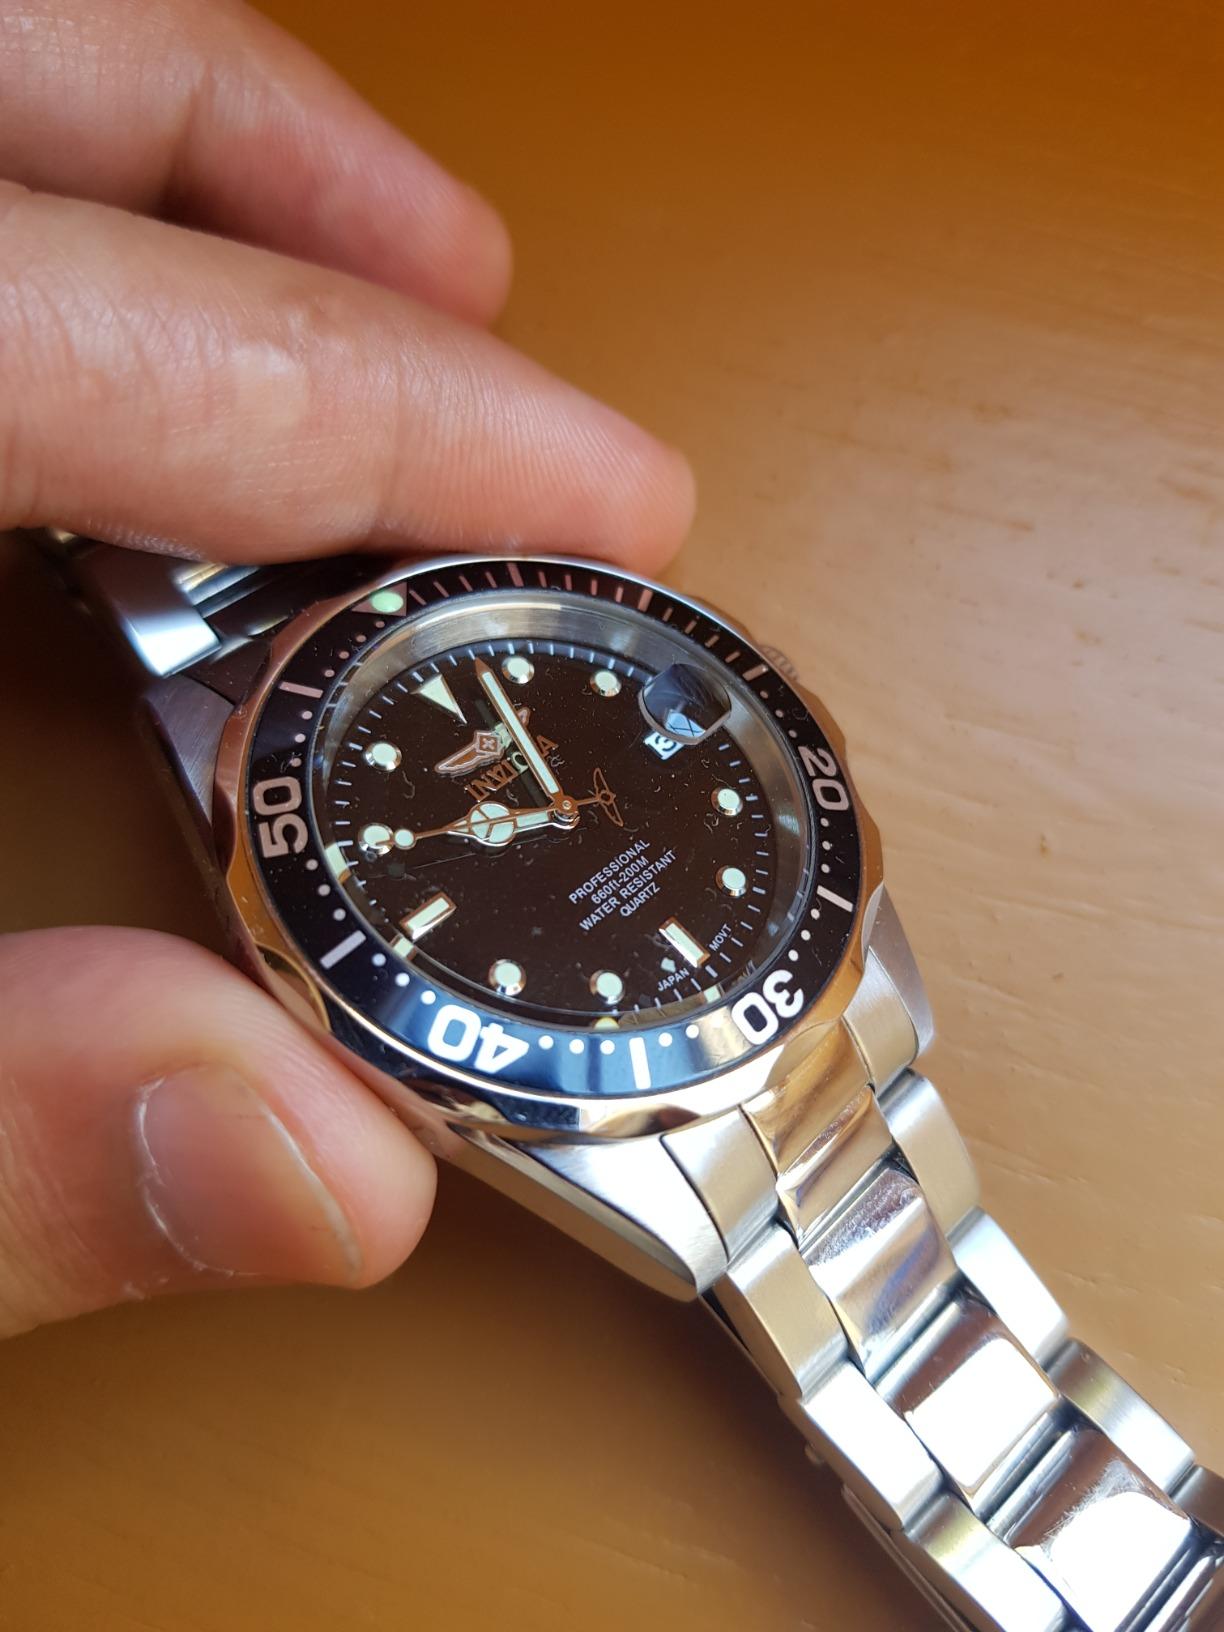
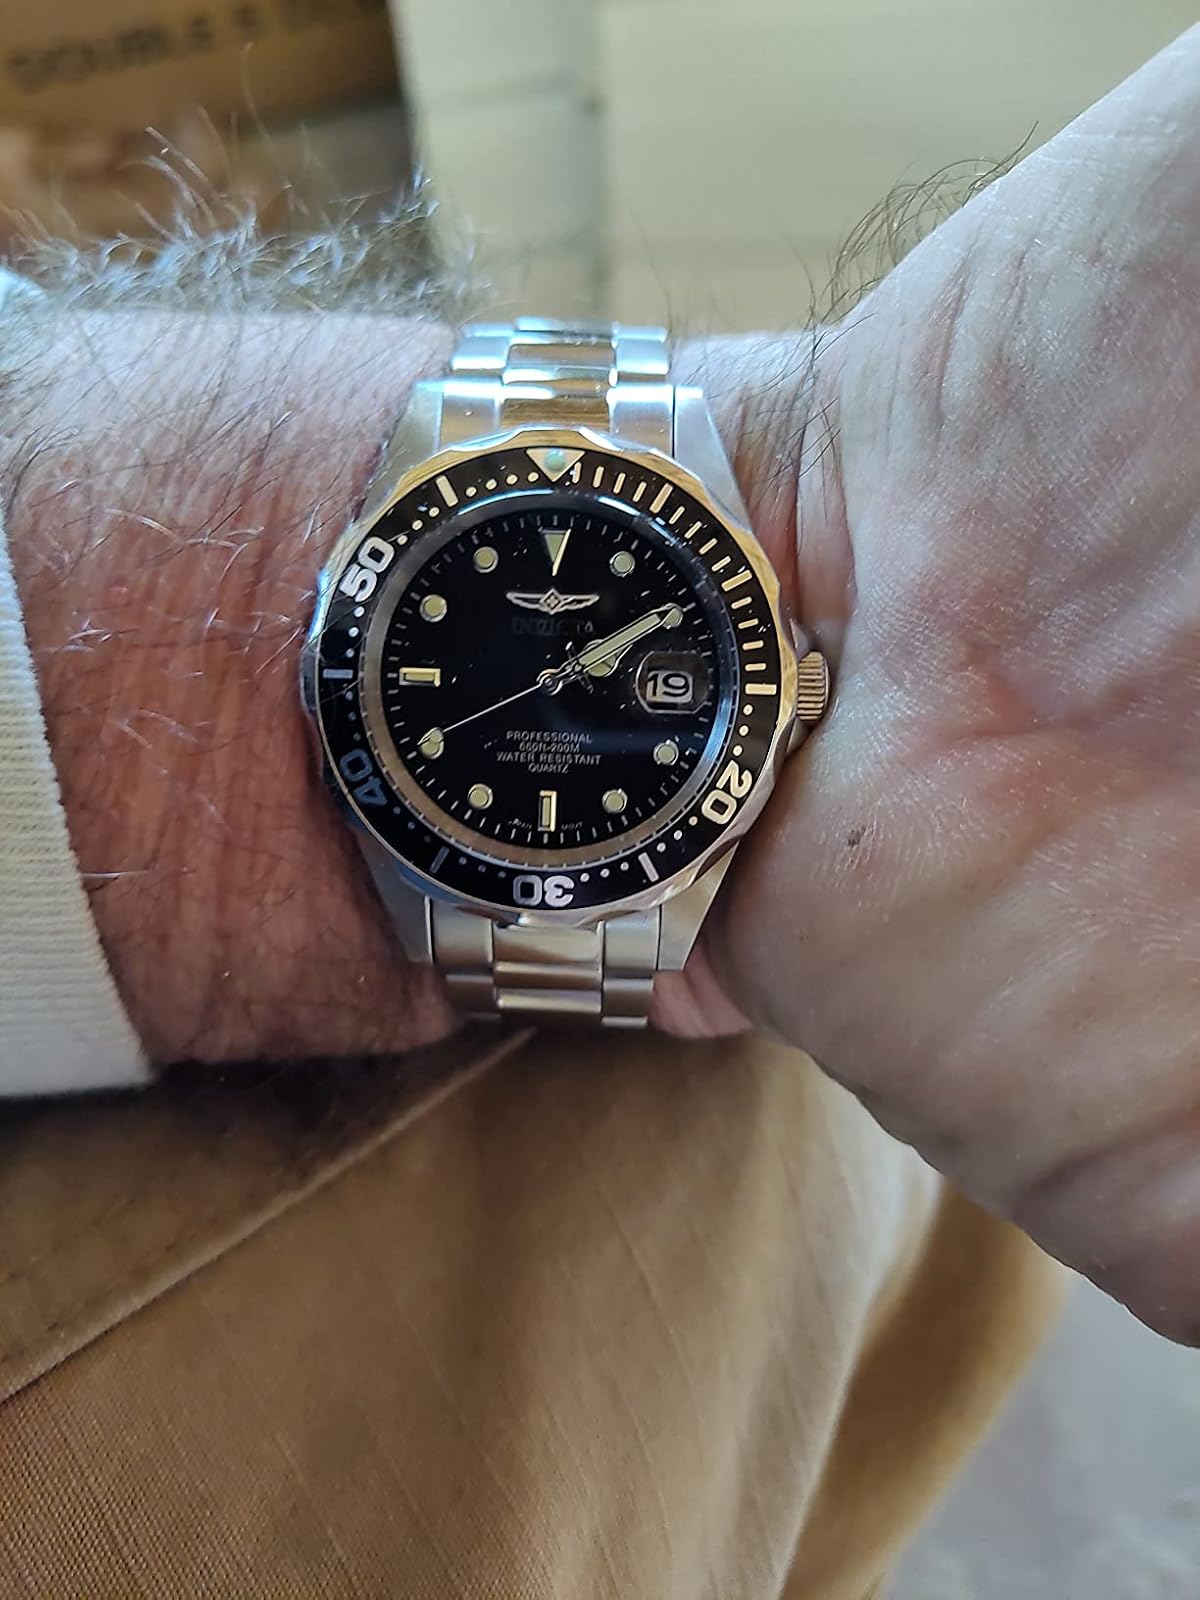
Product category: accessories_watch
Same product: yes